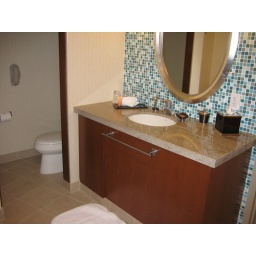
sink and toilet in the master bathroom